Sigrid Burton

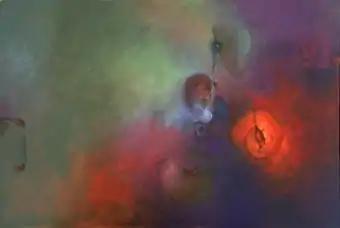
Sigrid Burton, "The Waters of March", oil on canvas, 48" x 72", 1999.

After an extended stay in India in 1995, Burton responded to a period of personal loss and the AIDS crisis with darker, brooding works. These paintings (e.g., "The Waters of March", 1999) were more rooted to everyday experience and memory, with natural and multicultural allusions that appeared and dispersed amid hazy, color-saturated surfaces frequently in red and deep crimson hues. They often employed implicit grids and loosely constructed, imagined or canonical Indian color systems as a starting point—an approach critics described as intentional yet ambiguous, with a "calculated inexactitude" that obscured distinctions between figure and ground, plant and animal. Peter Frank observed, "form asserts itself in the midst of her luminous, translucent clouds of color, giving unanticipated backbone to otherwise invertebrate masses of hue and tone"; William Agee compared the fusion of pictorial contrasts—expansive atmospheric spaces, passages of drawing and quotidian allusions—to that of Matisse.